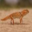
Label: lizard